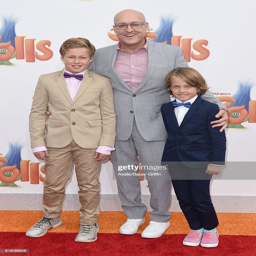
film director and sons arrive at the premiere .